Architecture of Slovenia

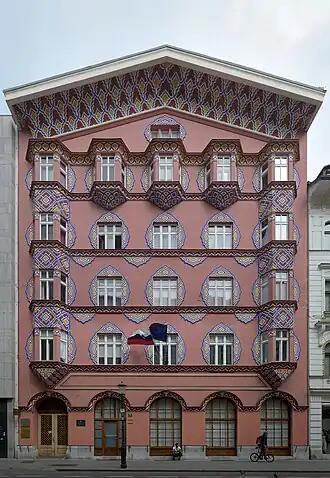
Cooperative Business Bank Building (Ljubljana)

During the reconstruction that followed the 1895 Ljubljana earthquake, a number of districts were rebuilt in the Vienna Secession style. Public electric lighting appeared in the city in 1898. The rebuilding period between 1896 and 1910 is referred to as the "revival of Ljubljana" because of architectural changes from which a great deal of the city dates back to today and for reform of urban administration, health, education and tourism that followed. The rebuilding and quick modernisation of the city were led by the mayor Ivan Hribar.